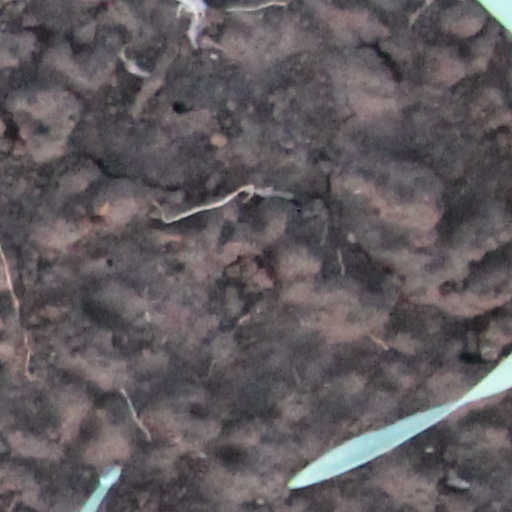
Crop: wheat